Cork Street, Dublin

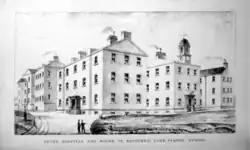
Cork Street Fever Hospital

The Tenter House was erected in 1815 on this street, financed by Thomas Pleasants. Before this, the poor weavers of the Liberties had either to suspend work in rainy weather or use the alehouse fire and thus were (as Wright expresses it) "exposed to great distress, and not infrequently reduced either to the hospital or the gaol." The Tenter House was a brick building 275 feet long, 3 stories high, and with a central cupola. It had a form of central heating powered by four furnaces, and provided a place for weavers to stretch their material in bad weather.